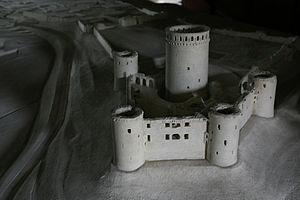
Modèle du Château de Coucy. Trouvé dans le bureau du tourisme à la porte de Soissons, Coucy-le-Château, France עברית: מודל של טירת קוסי לפני הריסתה בזמן מלחמת העולם הראשונה. המודל נמצא במשרד תיירות בשער סואסון שבקוסי-לה-שאטו, צרפת
Le château de Coucy est un château fort, construit à partir du XIIIᵉ siècle, dont les vestiges se dressent sur la commune de Coucy-le-Château-Auffrique dans le département de l'Aisne en région Hauts-de-France.